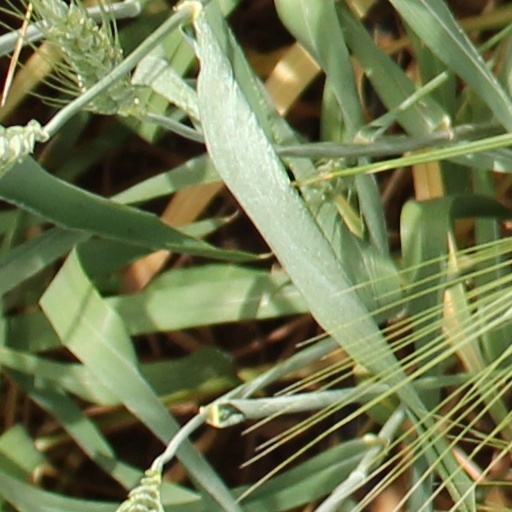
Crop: wheat